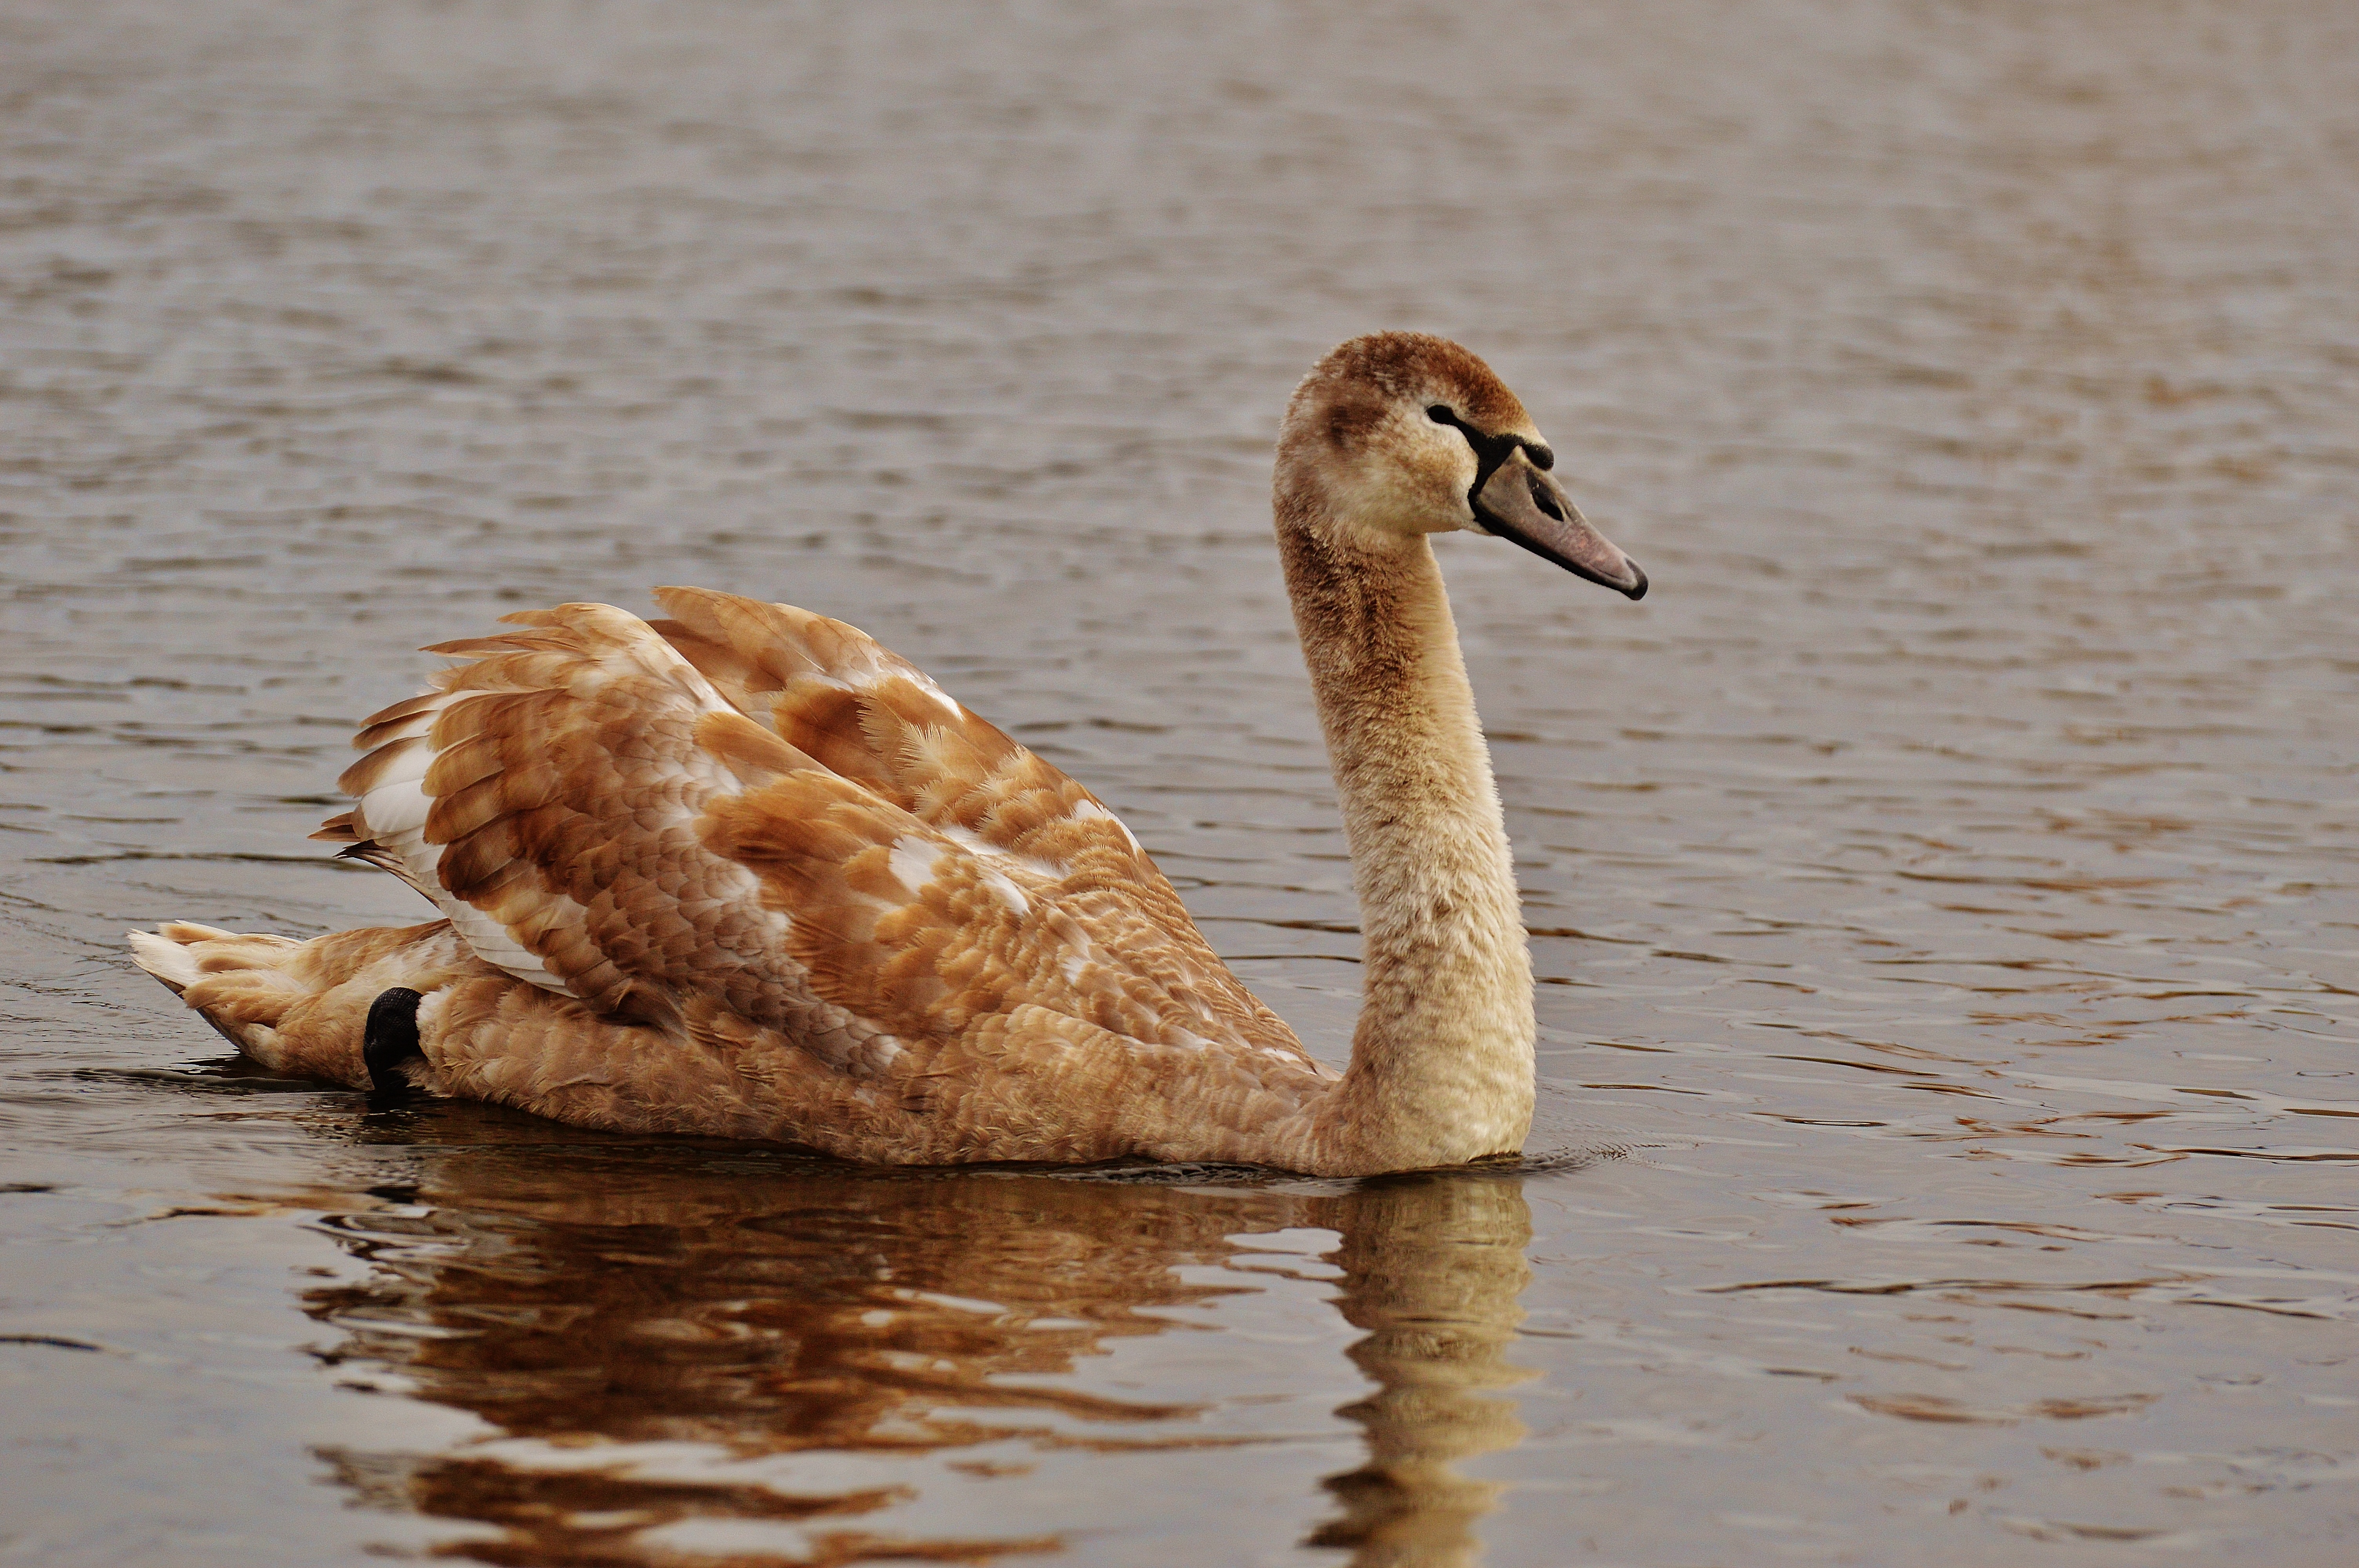
water, nature, bird, wing, lake, animal, wildlife, beak, feather, fauna, swan, swans, vertebrate, waterfowl, waters, water bird, animal world, pride, schwimmvogel, ducks geese and swans